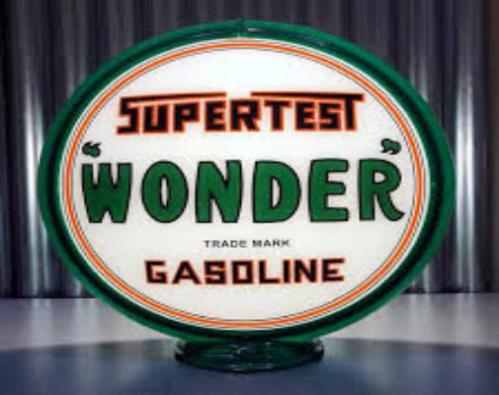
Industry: Transportation